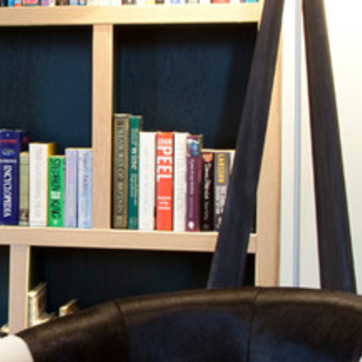
Material: paper